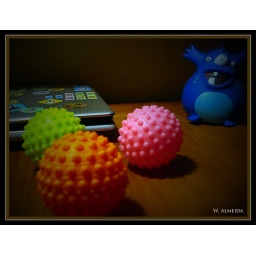
Monteres, Balls and my old laptop in my new desk with flourecent lights.